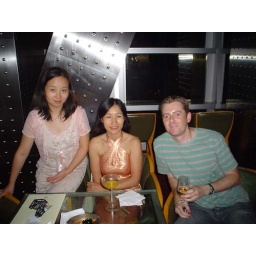
Relaxing in a beautiful bar on the 87th floor of the second tallest building in the world